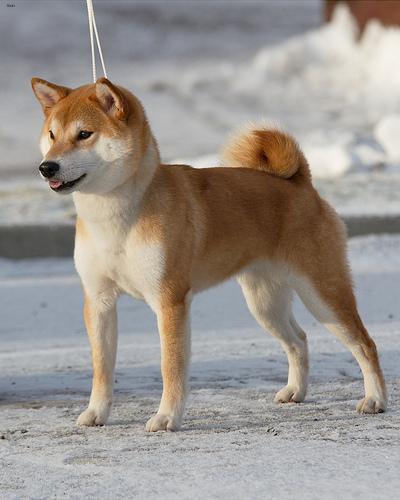
shiba inu